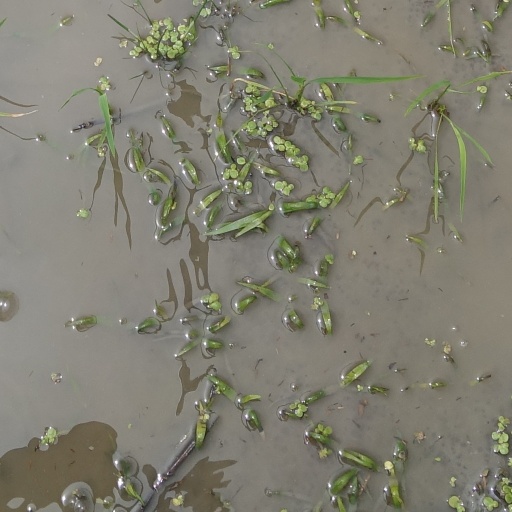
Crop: rice